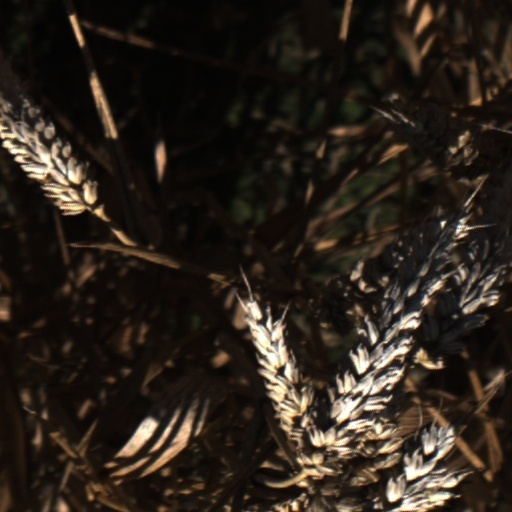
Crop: wheat